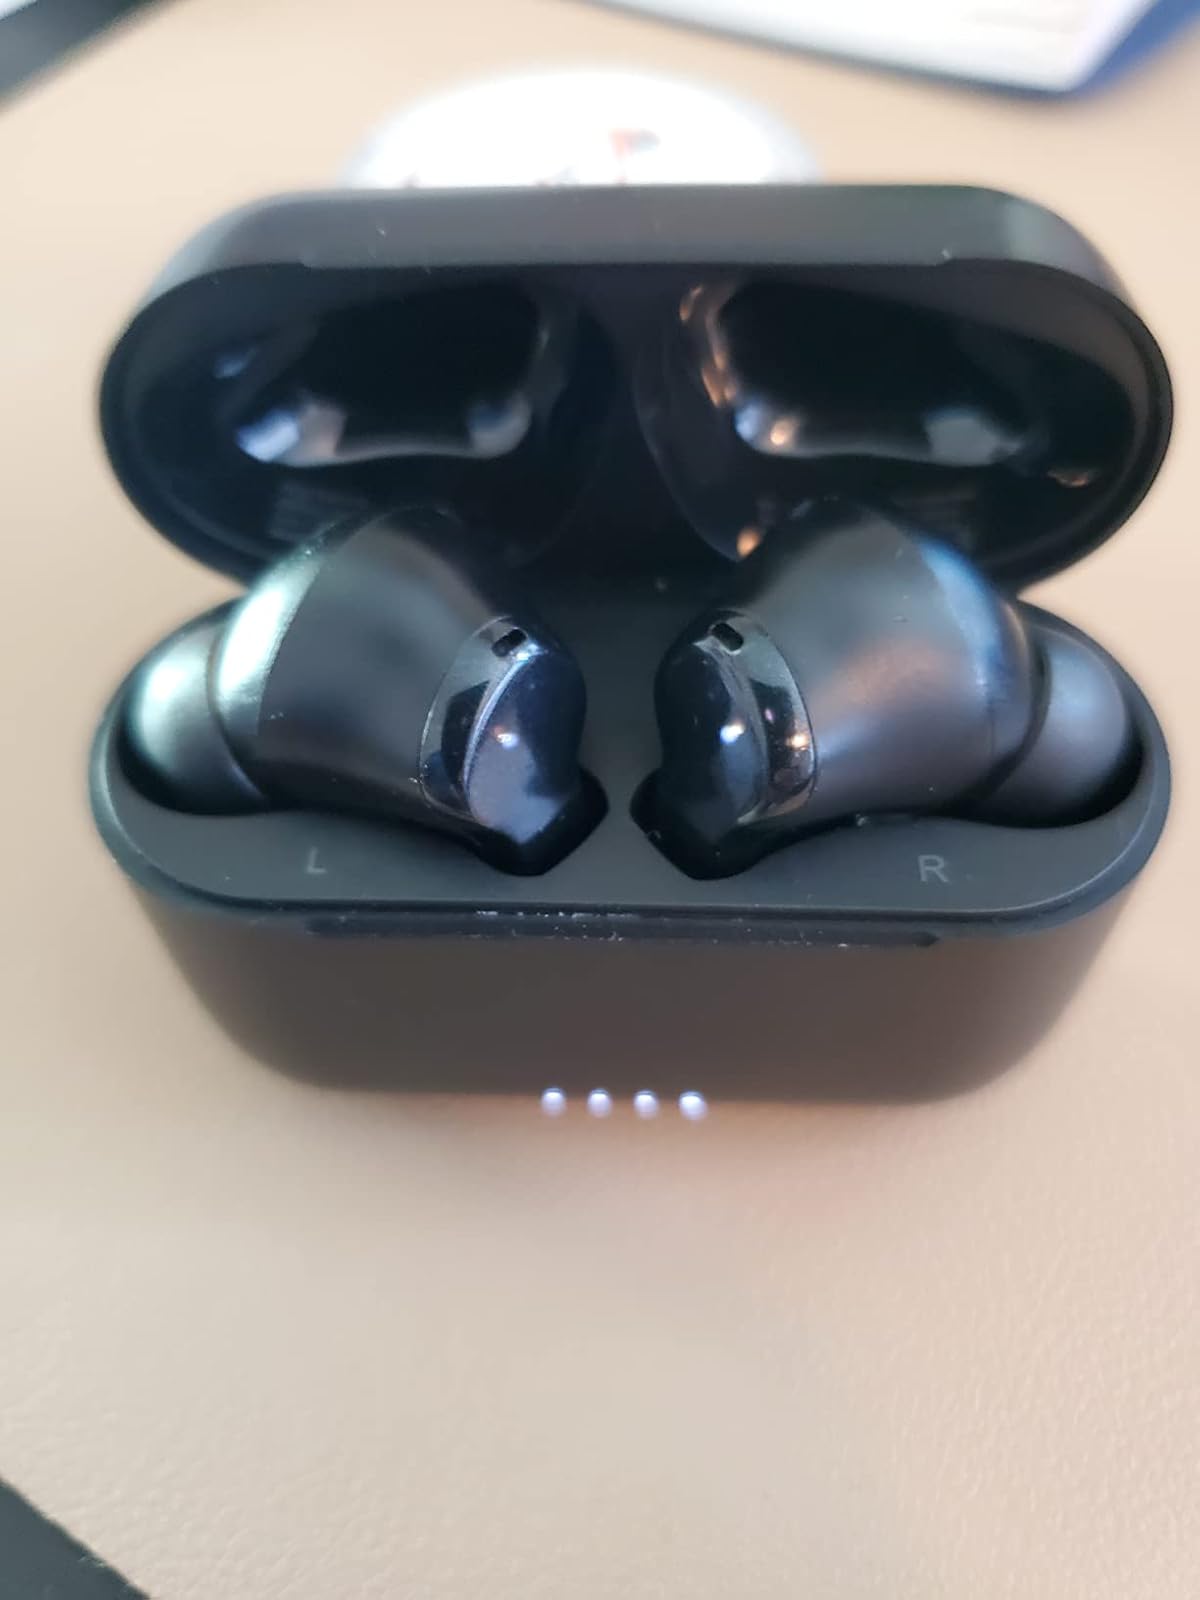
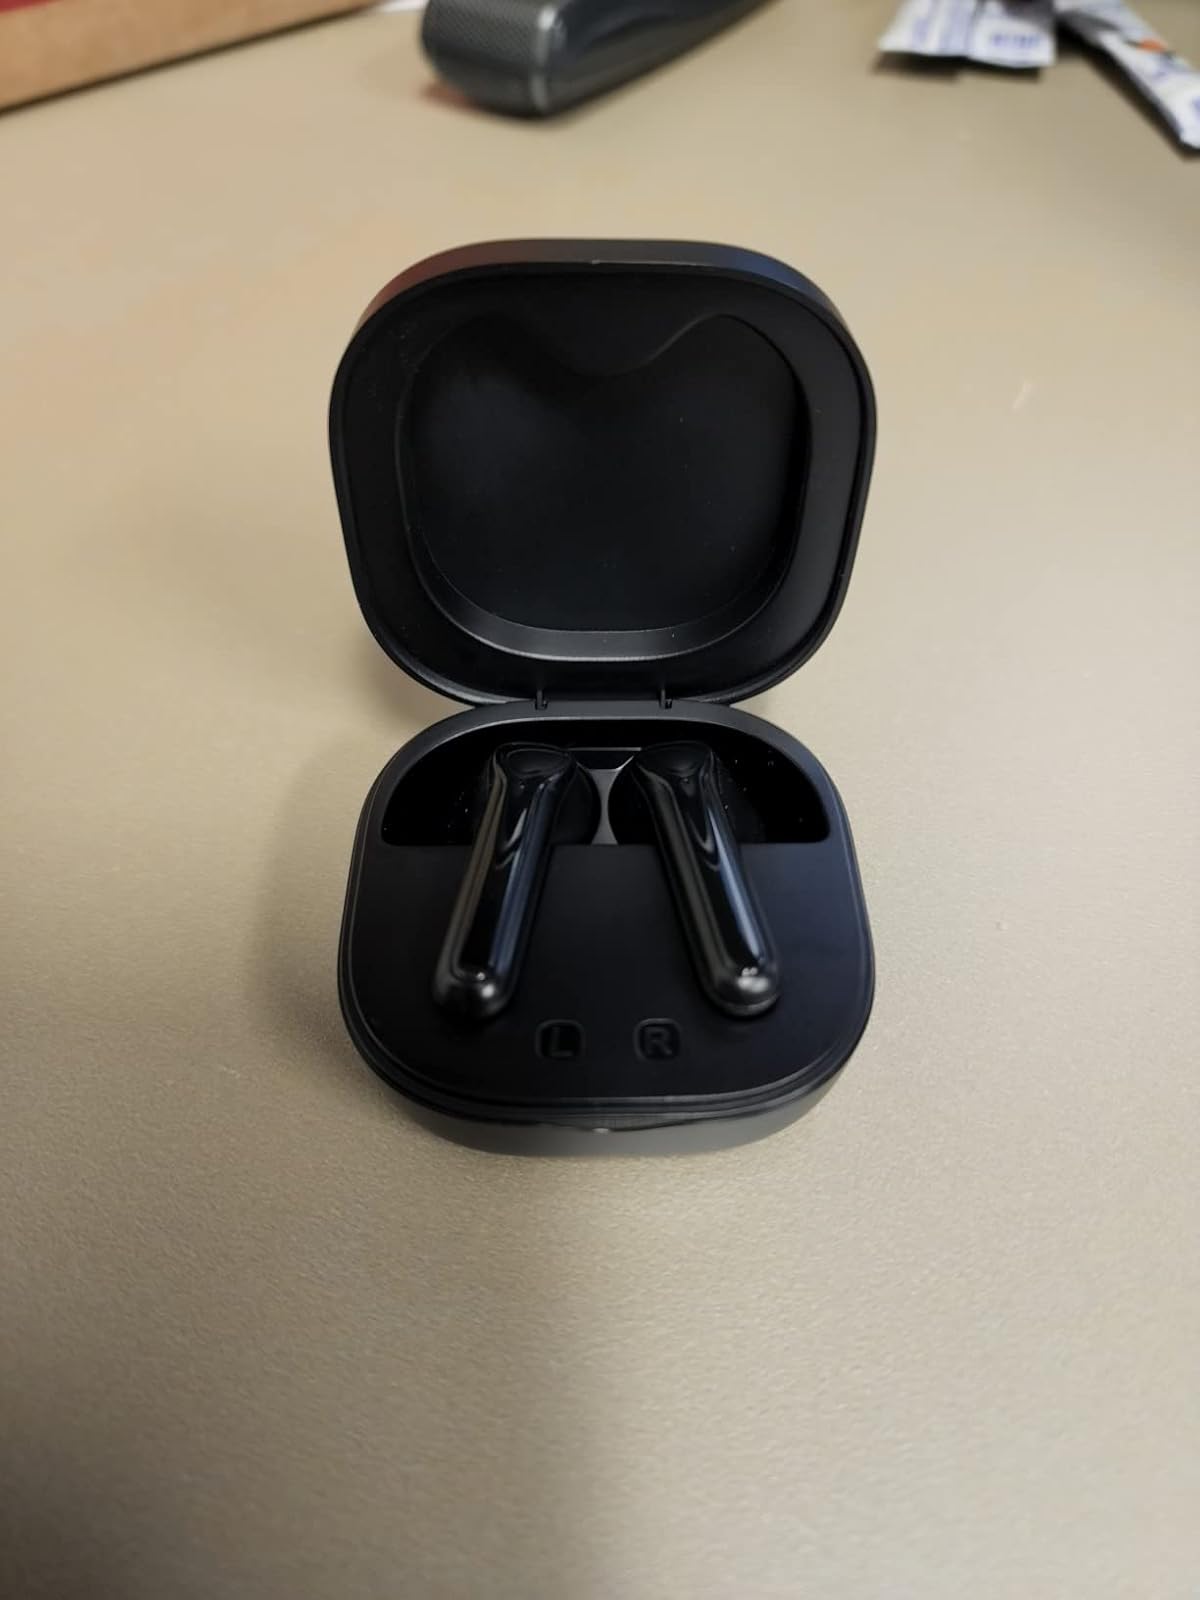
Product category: earbuds
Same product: no